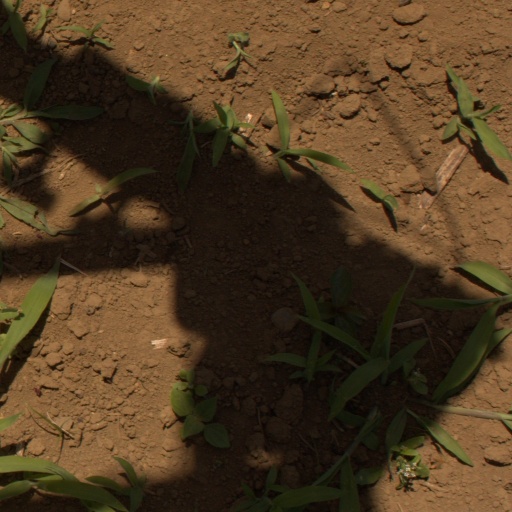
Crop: Jerusalem artichoke